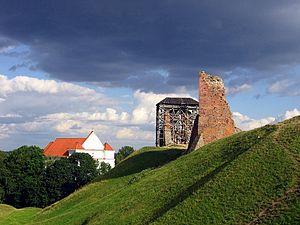
Navahroudak ou Novogroudok est une ville de la voblast de Hrodna ou Grodno, en Biélorussie, et le centre administratif du raïon de Navahroudak. Sa population s'élevait à 29 245 habitants en 2015.